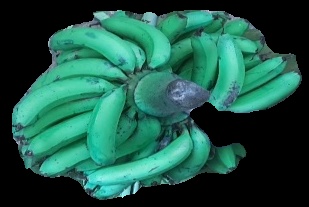
Variety: pachbale
Grade: grade3